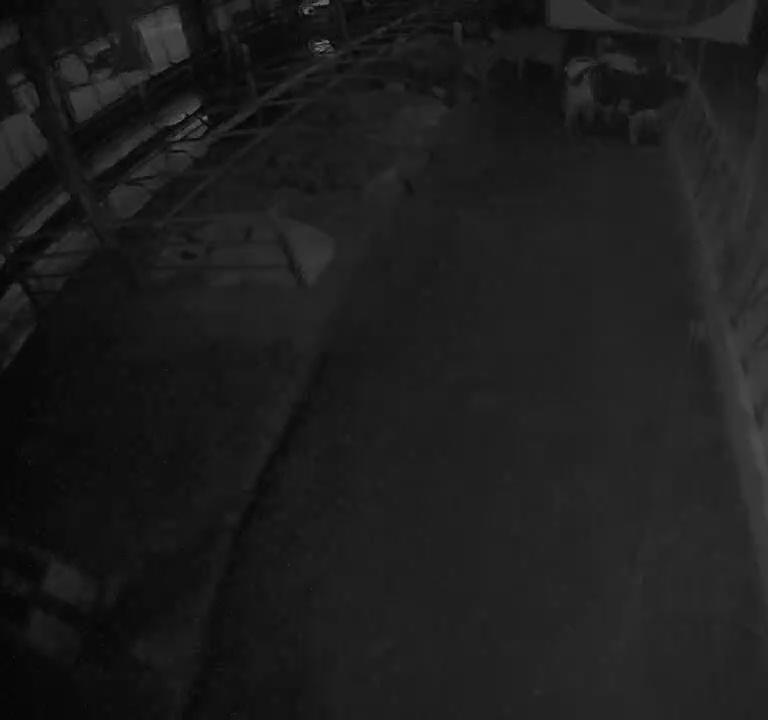
Number of cows: 3